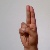
The image shows a hand gesture representing the letter 'U' in Indian Sign Language.